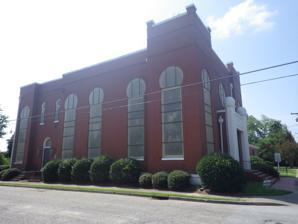
Building: Temple Sinai (Sumter, South Carolina)
Country: United States of America
Year built: 1912
Historic Reform synagogue in South Carolina, United States For similarly named synagogues, see Temple Sinai . Temple Sinai Temple Sinai in 2014 Religion Affiliation Reform Judaism Ecclesiastical or organizational status Synagogue Leadership Lay led Status Active Location Location 11-13 Church Street, Sumter , South Carolina 29150 Country United States Location in South Carolina Geographic coordinates 33°55′17.7″N 80°20′48.4″W / 33.921583°N 80.346778°W / 33.921583; -80.346778 Architecture Type Synagogue Style Moorish Revival Date established 1895 (as a congregation) Completed 1912 Materials Brick Website templesinaisumter .org Temple Sinai U.S. National Register of Historic Places Area less than one acre NRHP reference No. 98001645 Added to NRHP January 21, 1999 Temple Sinai , also known as Congregation Sinai , whose official name is the Sumter Society of Israelites , is an historic Reform Jewish congregation and synagogue , located at 11-13 Church Street, on the corner of West Hampton Avenue, in Sumter , South Carolina , in the United States. Built in 1912 of brick in the Moorish Revival style, Temple Sinai was added to the National Register of Historic Places on January 21, 1999.  It also houses the Temple Sinai Jewish History Center that opened in June 2018. History The first Jewish settlers in Sumter were Sephardi who came from Charleston in 1815. Congregation Sinai was formed in April 1895, by the merger of the Hebrew Cemetery Society and the Sumter Hebrew Benevolent Society. Visiting rabbis from Charleston and Augusta, Georgia , served the congregation until 1904 when Rabbi Jacob Klein settled in Sumter. The sanctuary of the  present temple was built in 1912 facing Church Street to replace an earlier wooden synagogue on the site. The Barnett Memorial Addition, a two-story brick Moorish Revival auditorium/banquest hall and classroom/office building facing West Hampton Avenue, was built in 1932, behind the sanctuary, which it complements. In 1956, the one story brick Hyman Brody Building was attached to the rear of the Barnett Memorial Addition to provide a kitchen and more classrooms, offices and restrooms. Although simpler than the other two buildings, it still has some Moorish features. Temple Sinai's archives have been donated to the Jewish Heritage Collection at the College of Charleston . Stained glass windows Temple Sinai is noted for the eleven drapery glass stained glass windows on its side and entrance walls, which depict scenes from the Tanakh . With the exception of one round window high over the entrance portico, the windows are uniformly 5 by 20 feet (1.5 by 6.1 m) and in their shape mimic the castellated domed Moorish towers that flank the entrance. Current status Temple Sinai entered into an agreement with Coastal Community Foundation , Kahal Kadosh Beth Elohim Synagogue , and the Charleston Jewish Federation to maintain its cemetery and Temple and to address concerns regarding its long-term viability. Additionally, in 2015, Temple Sinai entered a partnership with the Sumter County Museum to create a permanent exhibit about Jewish history in South Carolina and in Sumter. The museum also includes a section devoted to the Holocaust and Sumter's ties to the Holocaust, and opened to the public on June 2, 2018. See also List of Registered Historic Places in South Carolina References